Bergen County, New Jersey

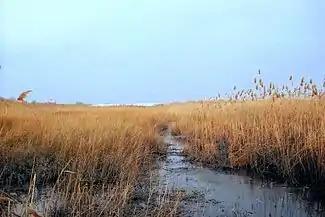
The New Jersey Meadowlands in Lyndhurst.

The George Washington Bridge, connecting Fort Lee in Bergen County across the Hudson River to the Upper Manhattan section of New York City, is the world's busiest motor vehicle bridge. Access to New York City is alternatively available for motorists through the Lincoln Tunnel and Holland Tunnel in Hudson County. Access across the Hudson River to Westchester County in New York is available using the Tappan Zee Bridge in neighboring Rockland County, New York.